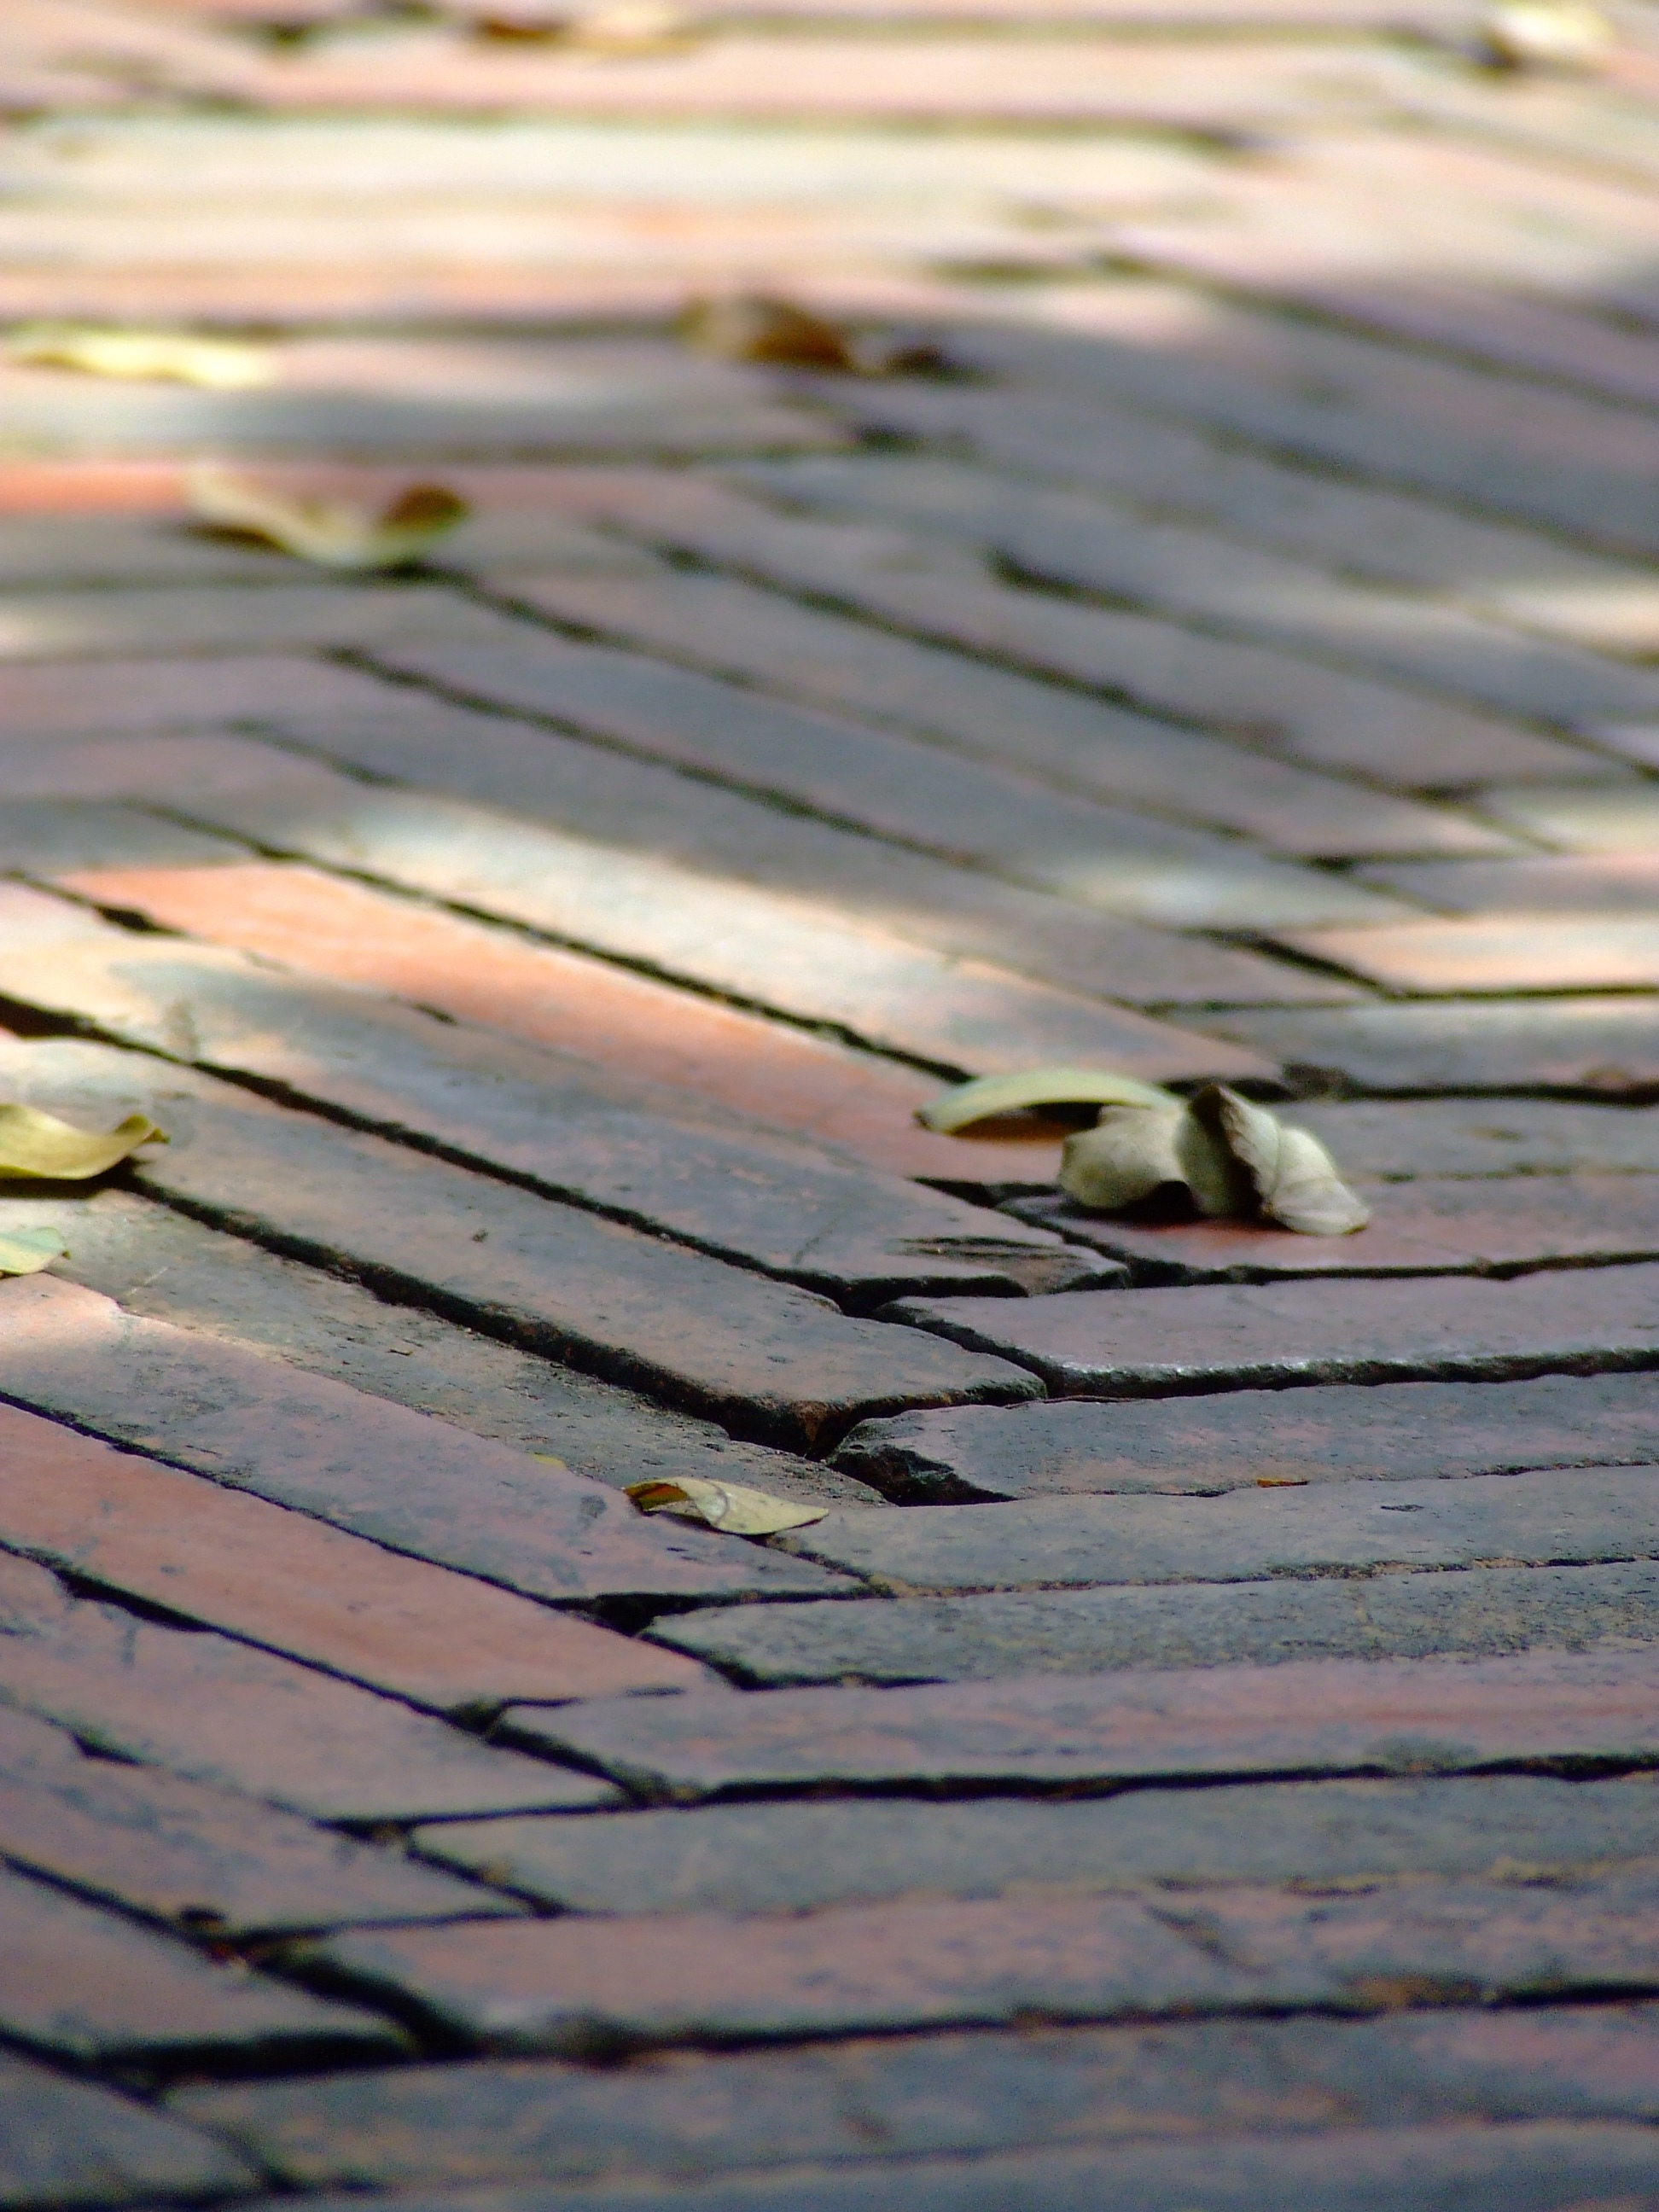
sea, tree, water, nature, grass, sand, branch, plant, wood, sunlight, leaf, wave, flower, floor, pattern, green, reflection, red, close up, bricks, symmetry, flooring, grass family